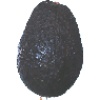
Label: Avocado ripe 1